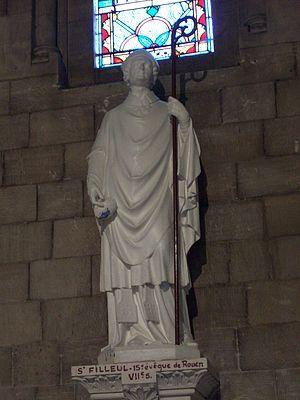
Statue de Saint Filleul, évêque de Rouen du VIe siècle, dans la basilique du Sacré-Coeur de Rouen.
Saint Filleul ou Flavius est un saint catholique, évêque de Rouen au VIᵉ siècle.